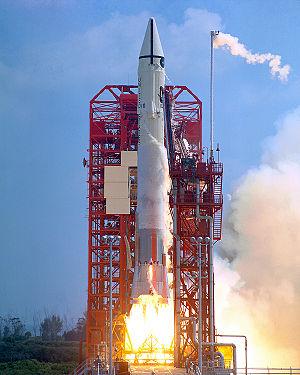
Karel Jan « Charlie » Bossart était un ingénieur aérospatial américain d'origine belge, pionnier dans le développement des fusées. Il crée le premier missile balistique intercontinental américain, le missile balistique Atlas, aux caractéristiques particulièrement innovantes ainsi que le lanceur Atlas qui en dérive directement. Ce dernier jouera un rôle clé dans le programme spatial américain jusqu'au début des années 2000.
Surveyor 1 est la première sonde lunaire du programme Surveyor, de la NASA, conçue pour explorer la Lune. Le programme est géré par le Jet Propulsion Laboratory, utilisant des véhicules spatiaux conçus et construits par la compagnie Hughes Aircraft. Elle est lancée le 30 mai 1966 et se pose avec succès le 2 juin 1966 sur l'océan des Tempêtes. Il s'agit du premier atterrissage en douceur sur la Lune par les États-Unis, 4 mois après celui de la sonde soviétique Luna 9 aux caractéristiques techniques et scientifiques sensiblement plus limitées. La sonde spatiale fournit des informations précieuses sur la consistance du sol lunaire qui permettent de préparer le premier atterrissage de l'homme sur la Lune. La sonde transmet en tout 11 240 images vers la Terre.
Le programme Surveyor de la NASA est un programme d'exploration de la Lune par des engins automatiques qui a joué un rôle important dans la préparation des missions du programme Apollo. En 1960, le Jet Propulsion Laboratory lance officiellement un projet d'étude scientifique de notre satellite qui doit mettre en œuvre une sonde spatiale capable d'effectuer un atterrissage sur le sol lunaire pour l'étudier in situ.
Centaur est un étage supérieur de fusée, développé à la fin des années 1950 pour les besoins de l'agence spatiale américaine, et utilisé jusqu'à aujourd'hui sur plusieurs types de lanceurs. Ce fut le premier étage de fusée à mettre en œuvre le couple d'ergols hydrogène liquide / oxygène liquide, très performant mais également très difficile à maîtriser. Par ailleurs, l'étage Centaur reprenait la technique de construction de la fusée Atlas, avec une structure très allégée qui contribue à ses performances.
Atlas est une famille de lanceurs spatiaux américains dérivé du missile Atlas premier missile balistique intercontinental américain mis au point à la fin des années 1950. Le lanceur initial est une fusée à combustible liquide brûlant un mélange d'oxygène liquide et de kérosène et disposant de trois moteurs dont deux sont éjectés lors de l'ascension. Le recours à un réservoir-ballon à paroi extrêmement mince permet d'obtenir un engin particulièrement performant.